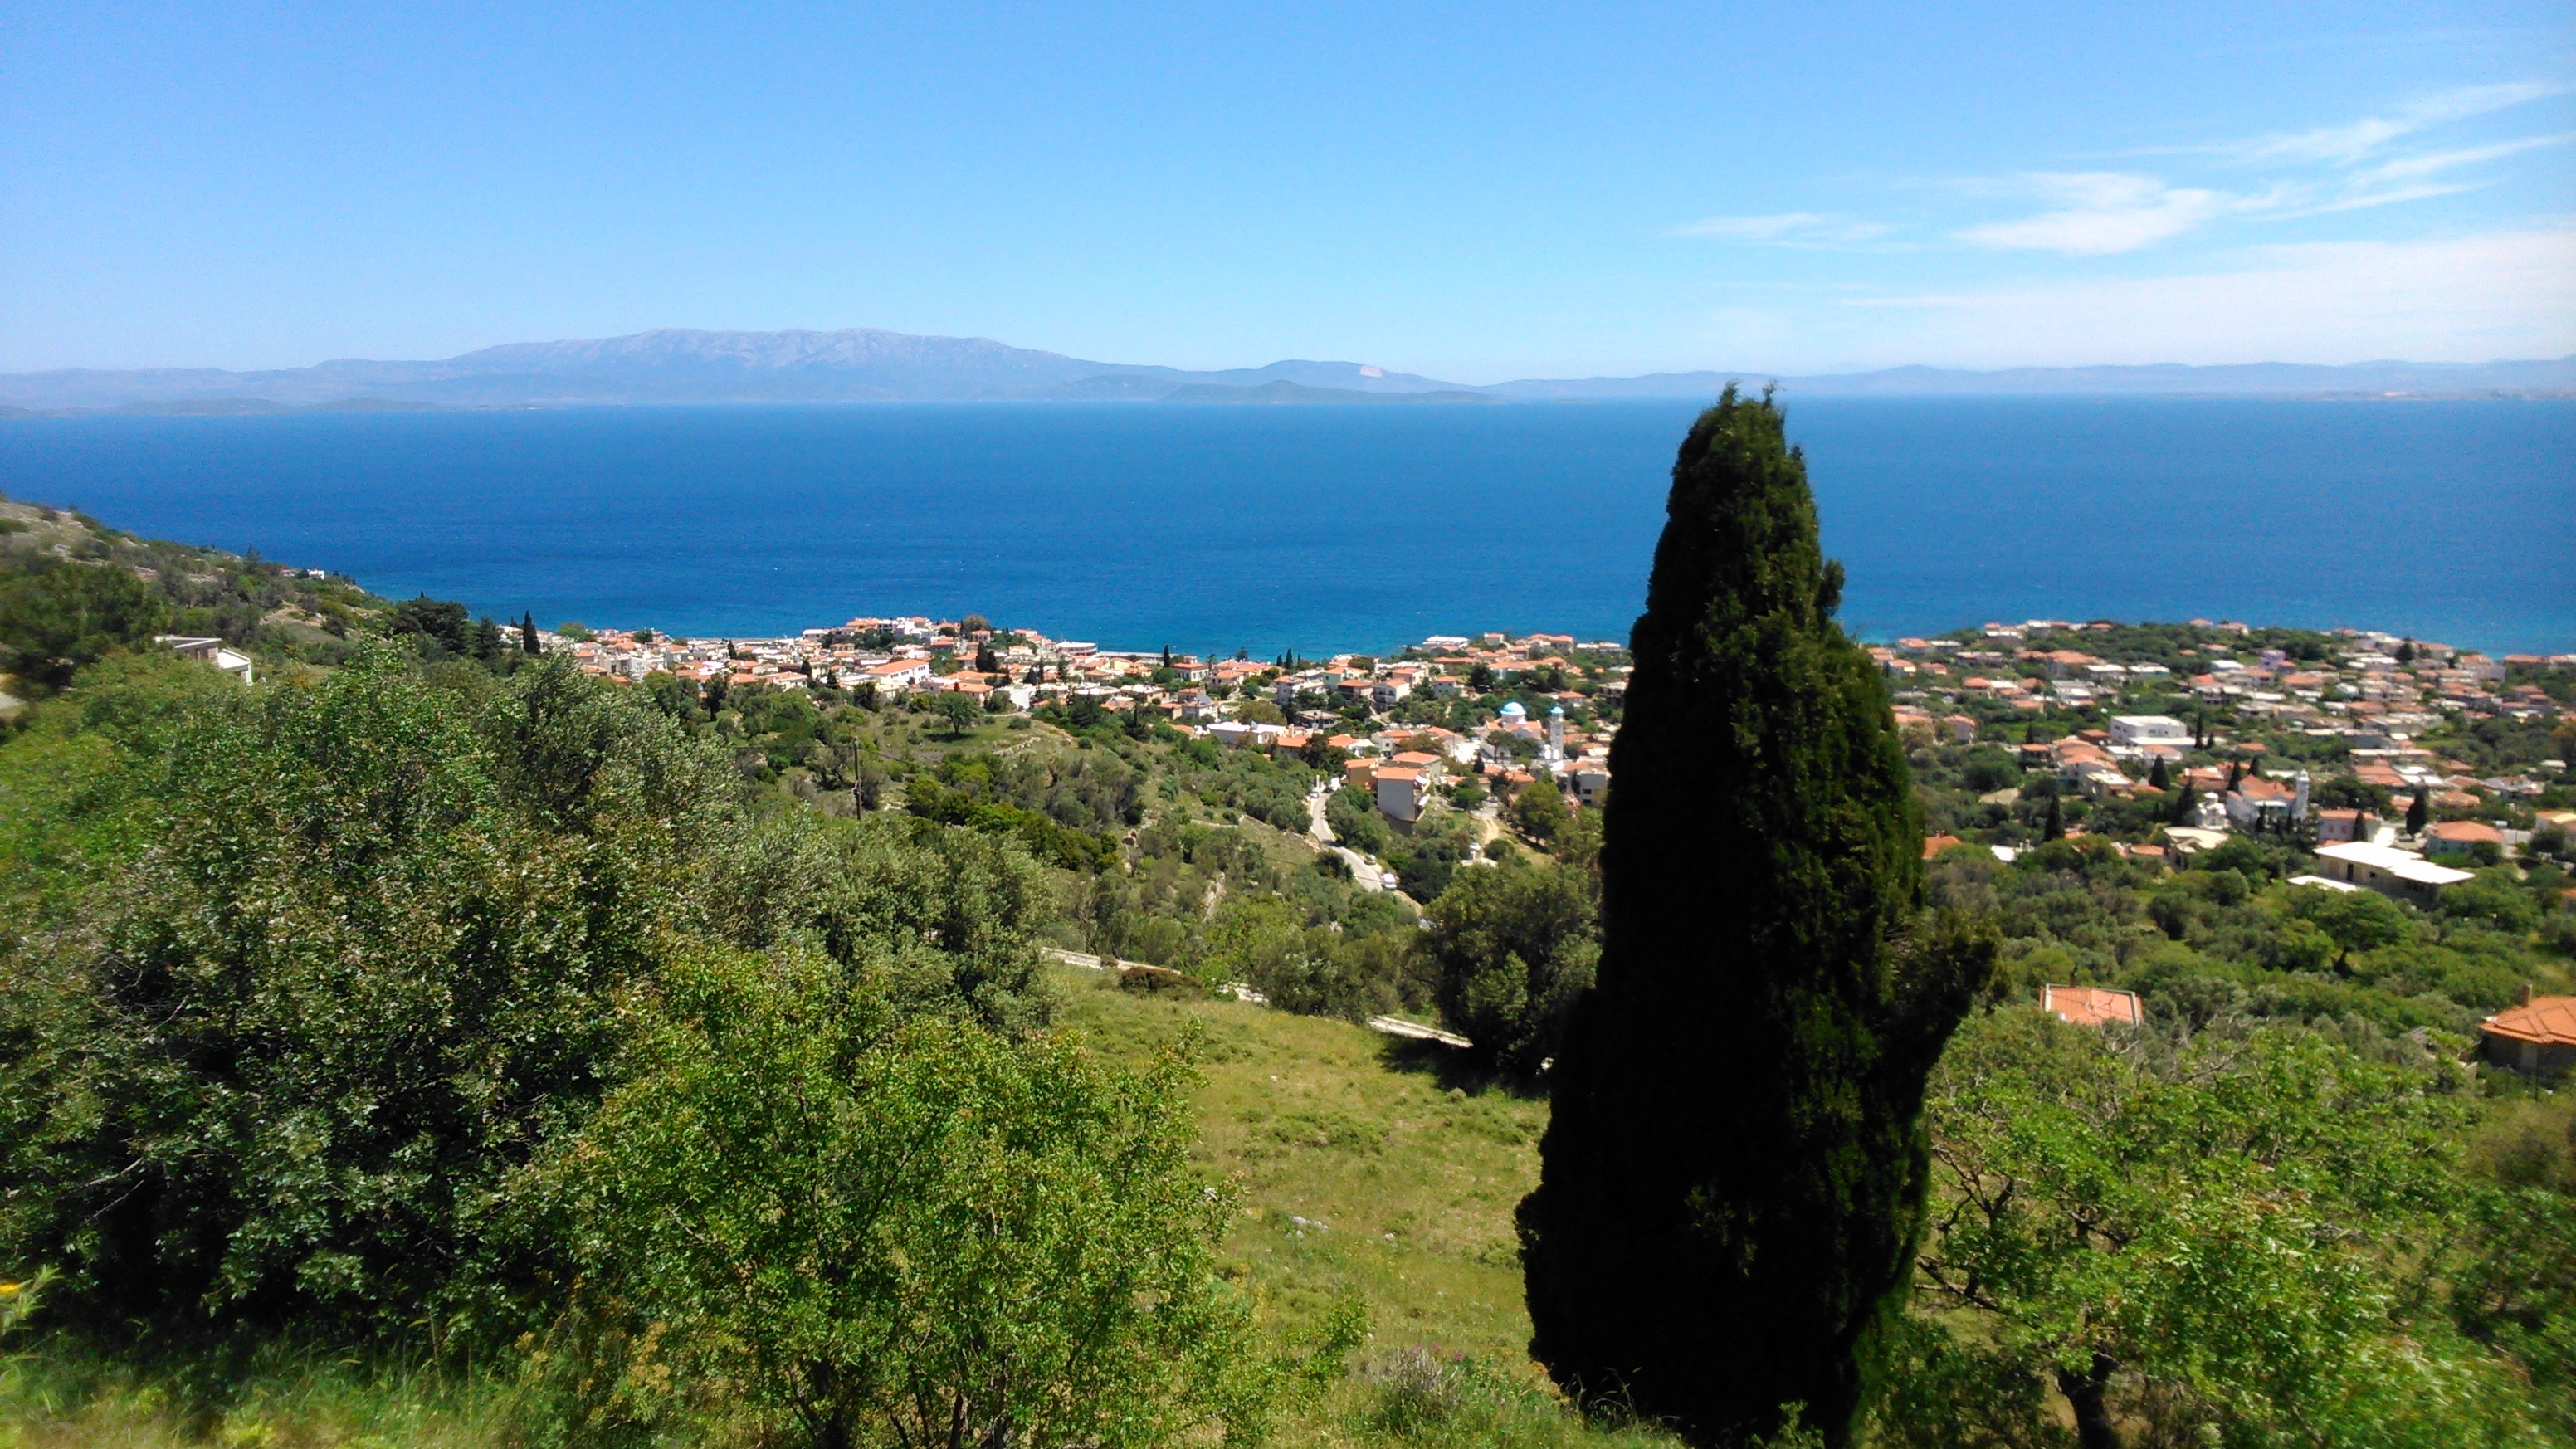
landscape, wilderness, walking, mountain, meadow, hill, adventure, mountain range, cliff, terrain, ridge, summit, plateau, greece, fell, ecosystem, saint macarius, chios, aepos, geographical feature, mountainous landforms